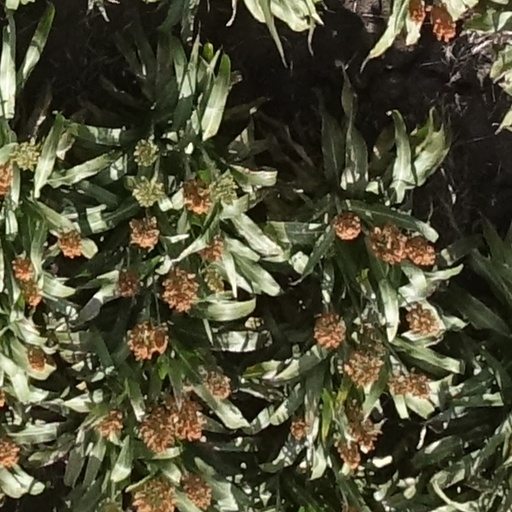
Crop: sorghum